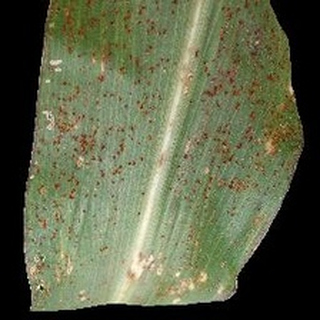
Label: corn_common_rust